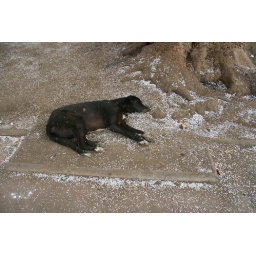
dog sleeping in confetti